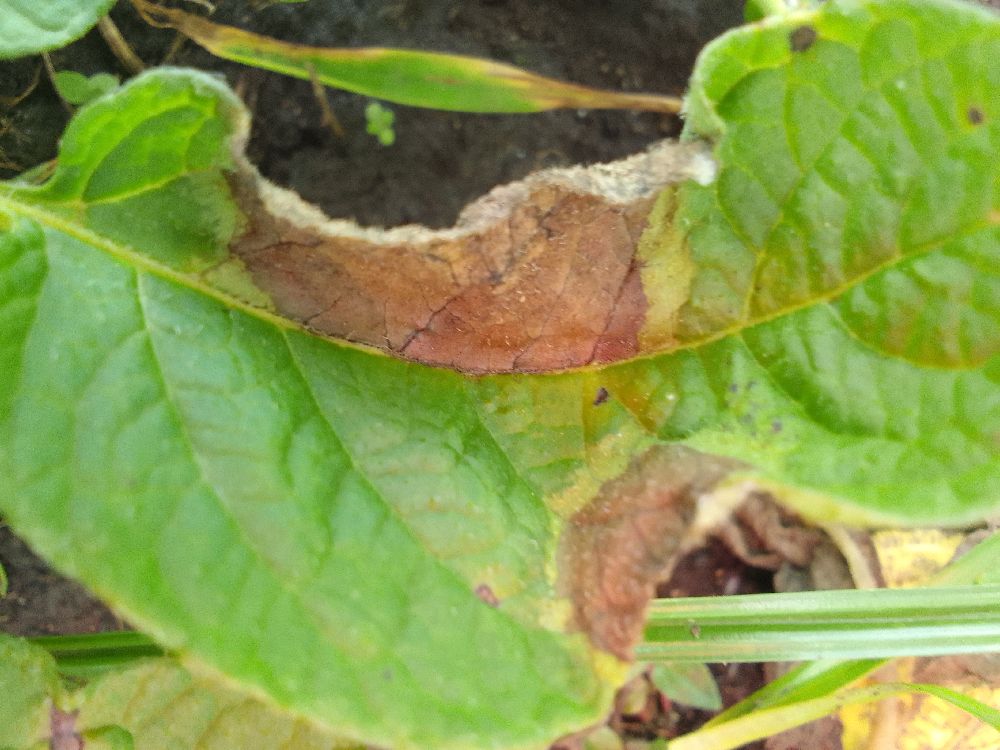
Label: Late blight